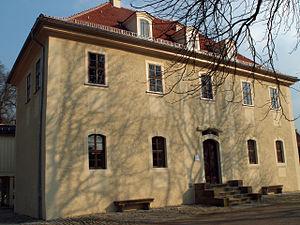
Tiefurt est un bourg proche de Weimar, situé à environ cinq kilomètres du centre ville vers l'ouest, où se trouve un manoir campagnard, le château de Tiefurt baigné par la rivière Ilm. C'était la résidence d'été de la duchesse Anne-Amélie de Saxe-Weimar-Eisenach.